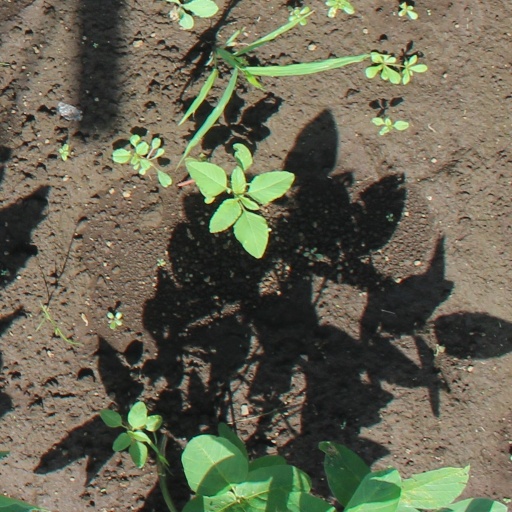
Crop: soybean